New York City Subway tiles

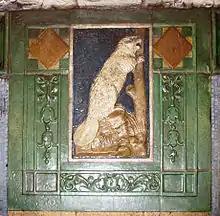
Faience plaque with beaver at Astor Place

The earliest ceramic work was done by Heins & LaFarge (artists George C. Heins and Christopher Grant LaFarge), starting in 1901 and continuing up to 1907. Heins and LaFarge were both relatives of John LaFarge (brother-in-law and son, respectively), a leading stained-glass artisan of the day. They were part of the Arts and Crafts movement and worked in the Beaux-Arts architecture style, both of which were very much in vogue at the turn of the 20th century. At the time of their hiring they had completed large projects at the Cathedral of St. John the Divine and the Bronx Zoo's Astor Court. In addition to designing the artistic motifs, Heins and LaFarge also did much of the architectural work that determined the overall appearance of entire subway stations.